Reforms of the Hongwu Emperor

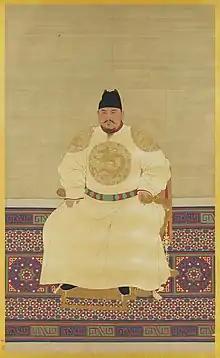
The Hongwu Emperor

The reforms of the Hongwu Emperor, the founder and first emperor of the Ming dynasty of China, in the 1360s–1390s were a comprehensive set of economic, social, and political changes aimed at rebuilding the Chinese state after years of conflict and disasters caused by the decline of the Mongol-led Yuan dynasty and the Chinese resistance against Mongol rule. These reforms resulted in the restoration of a centralized Chinese state, the growth of the Ming economy, and the emergence of a relatively egalitarian society with reduced wealth disparities.